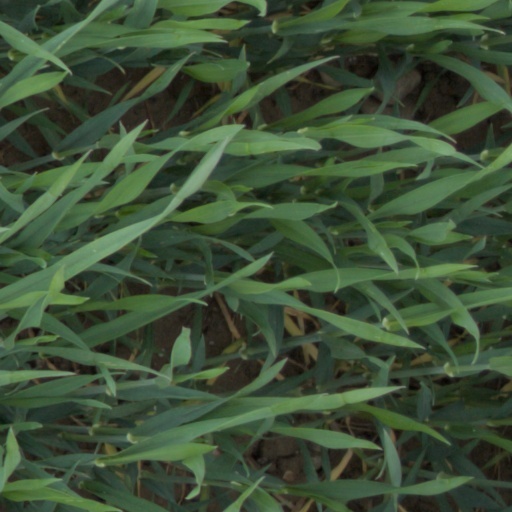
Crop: wheat